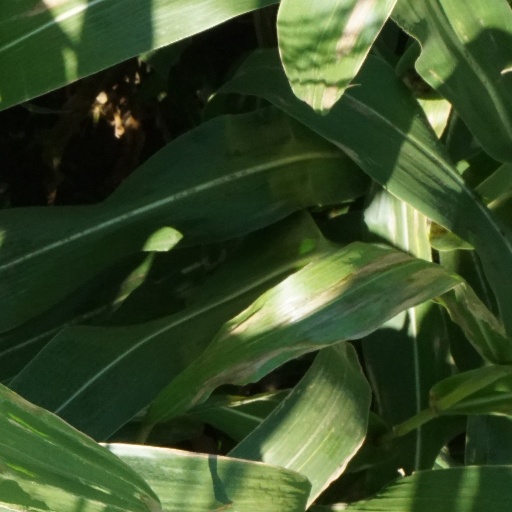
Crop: maize; corn